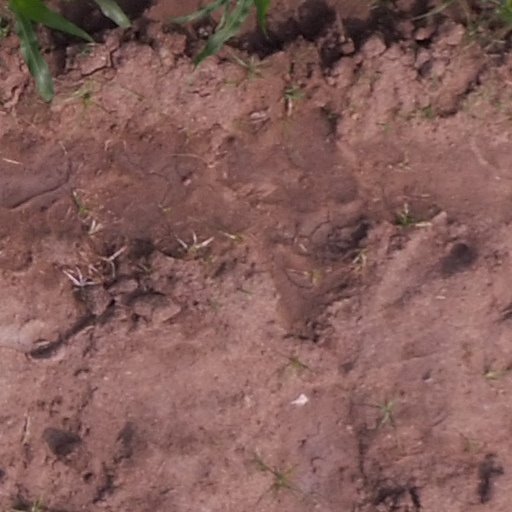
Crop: maize; corn